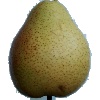
Label: pear_forelle